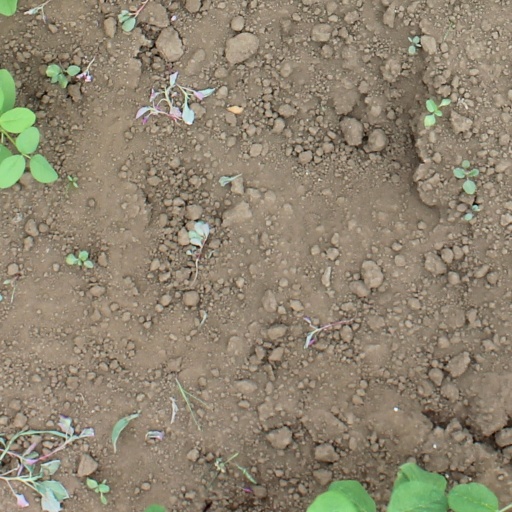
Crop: soybean